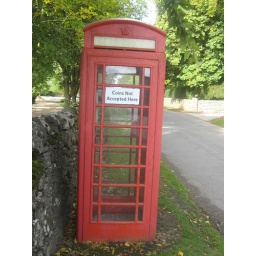
A red telephone box on Mill Lane in Bradbourne in Derbyshire. Photo Taken: 18/09/10